Deakin Telephone Exchange

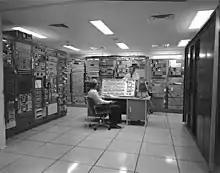
A picture of the NASCOM facility in 1966

The Deakin Telephone Exchange is an exchange established in 1965, the bottom floor of which was used in the NASA Communications Network (NASCOM) until 1988, when the Canberra Deep Space Communication Complex took over its role.